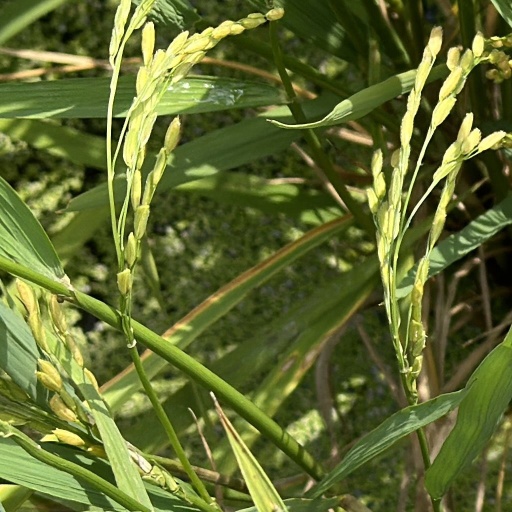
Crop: rice